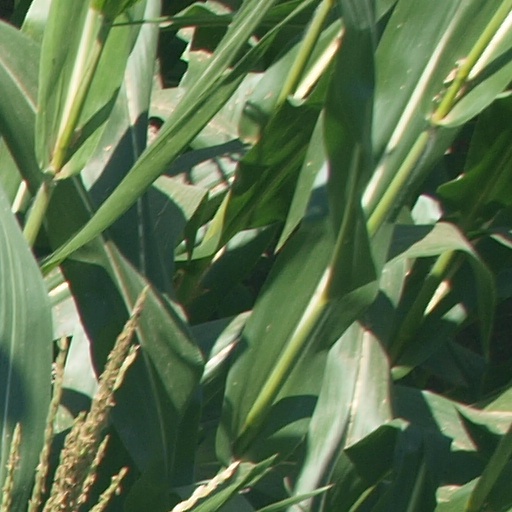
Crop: maize; corn